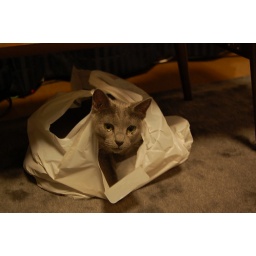
in plastic bag